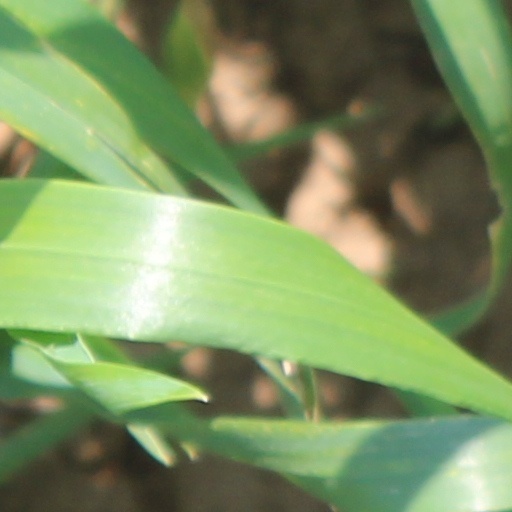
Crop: wheat